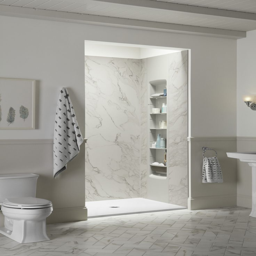
if you 're going to # dream ... dream big !